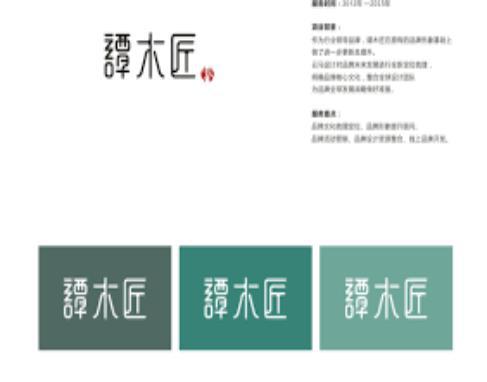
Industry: Necessities